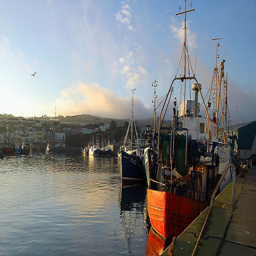
An orange boat docked next to a platform.
Several boats parked in a large body of water.
A sea with many boats anchored at the bay
The marina at a lake or ocean
Some old boats on some water sitting at a dock.